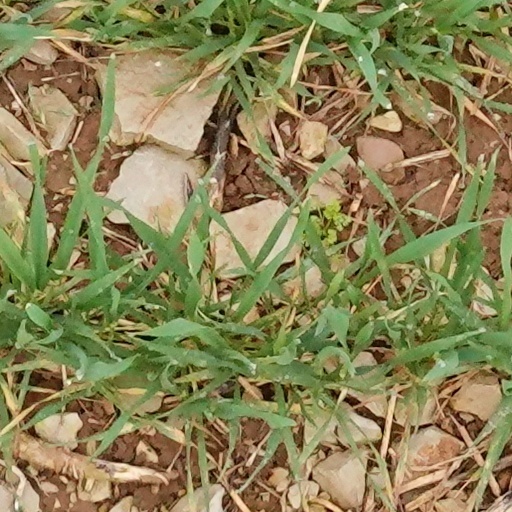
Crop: wheat